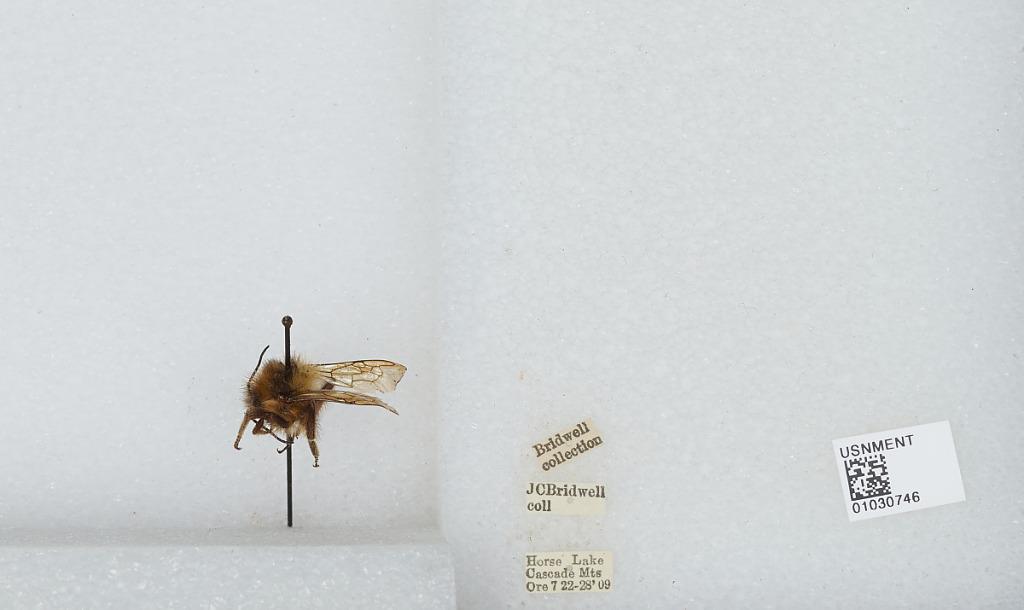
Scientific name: Bombus (Pyrobombus) melanopygus Nylander
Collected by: J. Bridwell
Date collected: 1909-7-22
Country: United States
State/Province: Oregon
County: Lane
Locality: Horse Lake, Cascade Mountains
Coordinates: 44.0003, -121.873